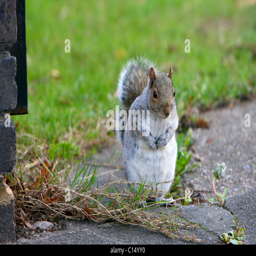
a gray squirrel sitting on a pavement